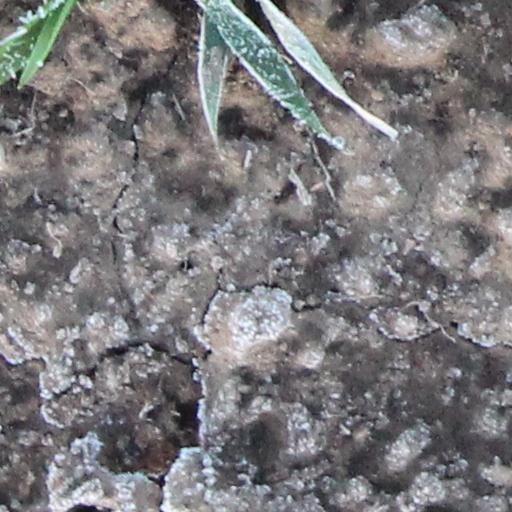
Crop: wheat